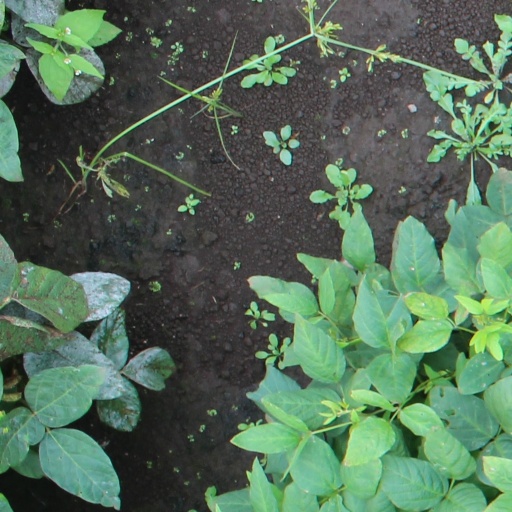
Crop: soybean